Natália Correia

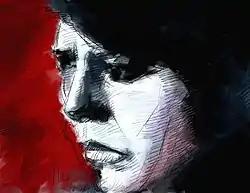
Natália Correia by Bottelho.

Natália de Oliveira Correia, (13 September 1923 – 16 March 1993) was a Portuguese intellectual, poet and social activist, as well as the author of the official lyrics of the "Hino dos Açores", the regional anthem of the Autonomous Region of the Azores. Her work spanned various genres of Portuguese media and she collaborated with many Portuguese and international figures. A member of the Portuguese National Assembly (1980–1991), she regularly intervened politically on behalf of the arts and culture, in the defense of human rights and women's rights.